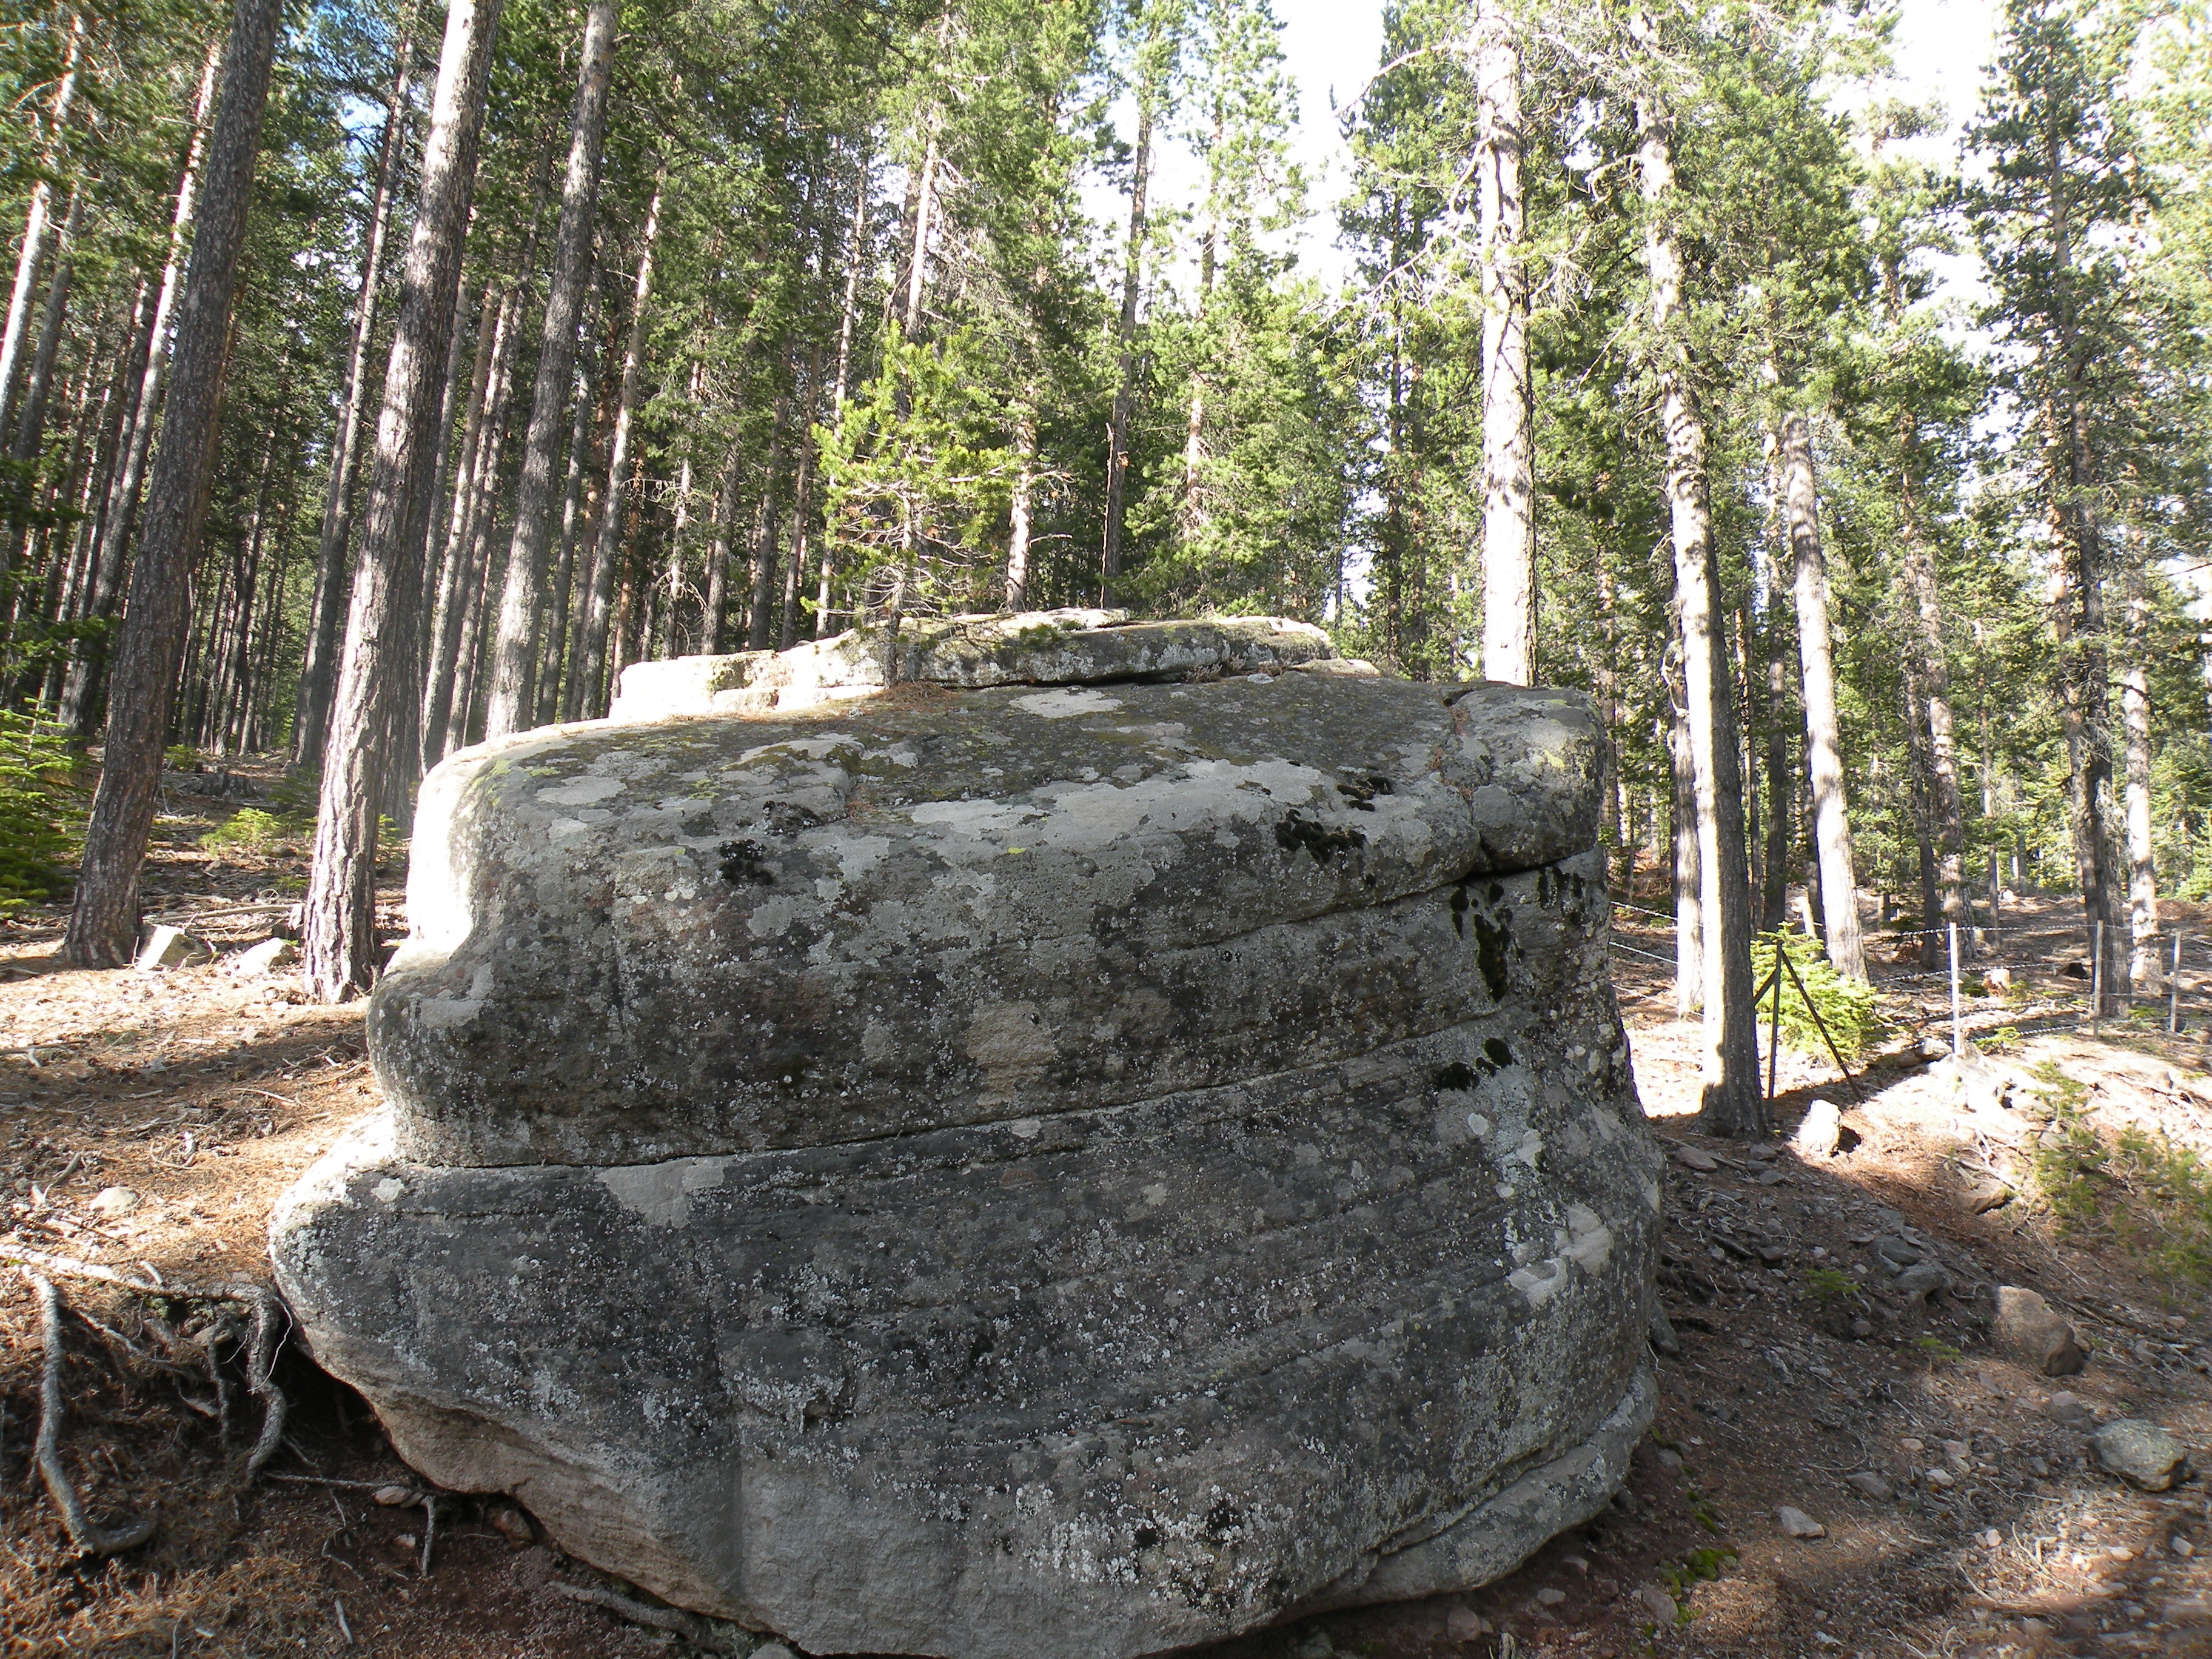
tree, nature, rock, trail, stone, stone wall, material, geology, boulder, woodland, monolith, bedrock